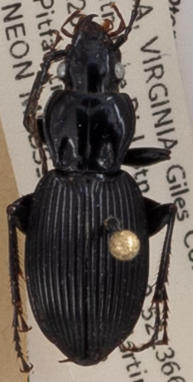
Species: Pterostichus lachrymosus
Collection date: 2019-08-13
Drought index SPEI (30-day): -0.03
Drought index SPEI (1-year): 1.69
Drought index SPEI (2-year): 1.69